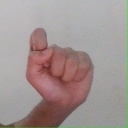
अक्षर: घ